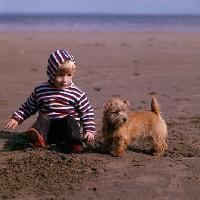
Norfolk_terrier